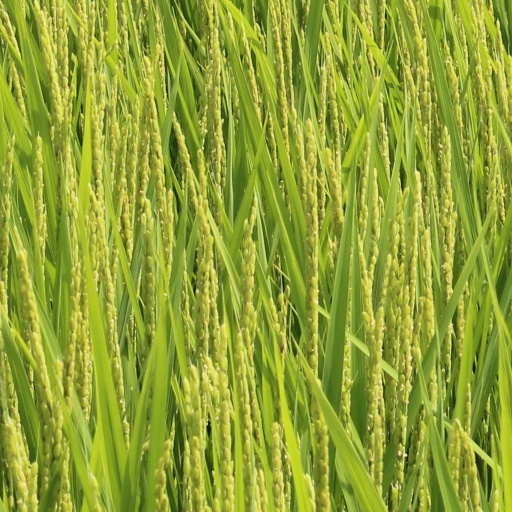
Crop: rice